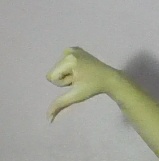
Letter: waw